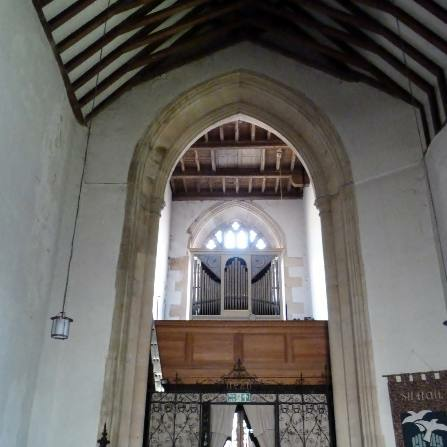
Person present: No